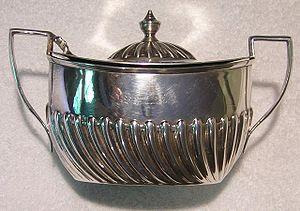
Un sucrier est un récipient servant à conserver le sucre en morceaux ou en poudre, la plupart du temps pour le thé et le café dans la tradition occidentale.